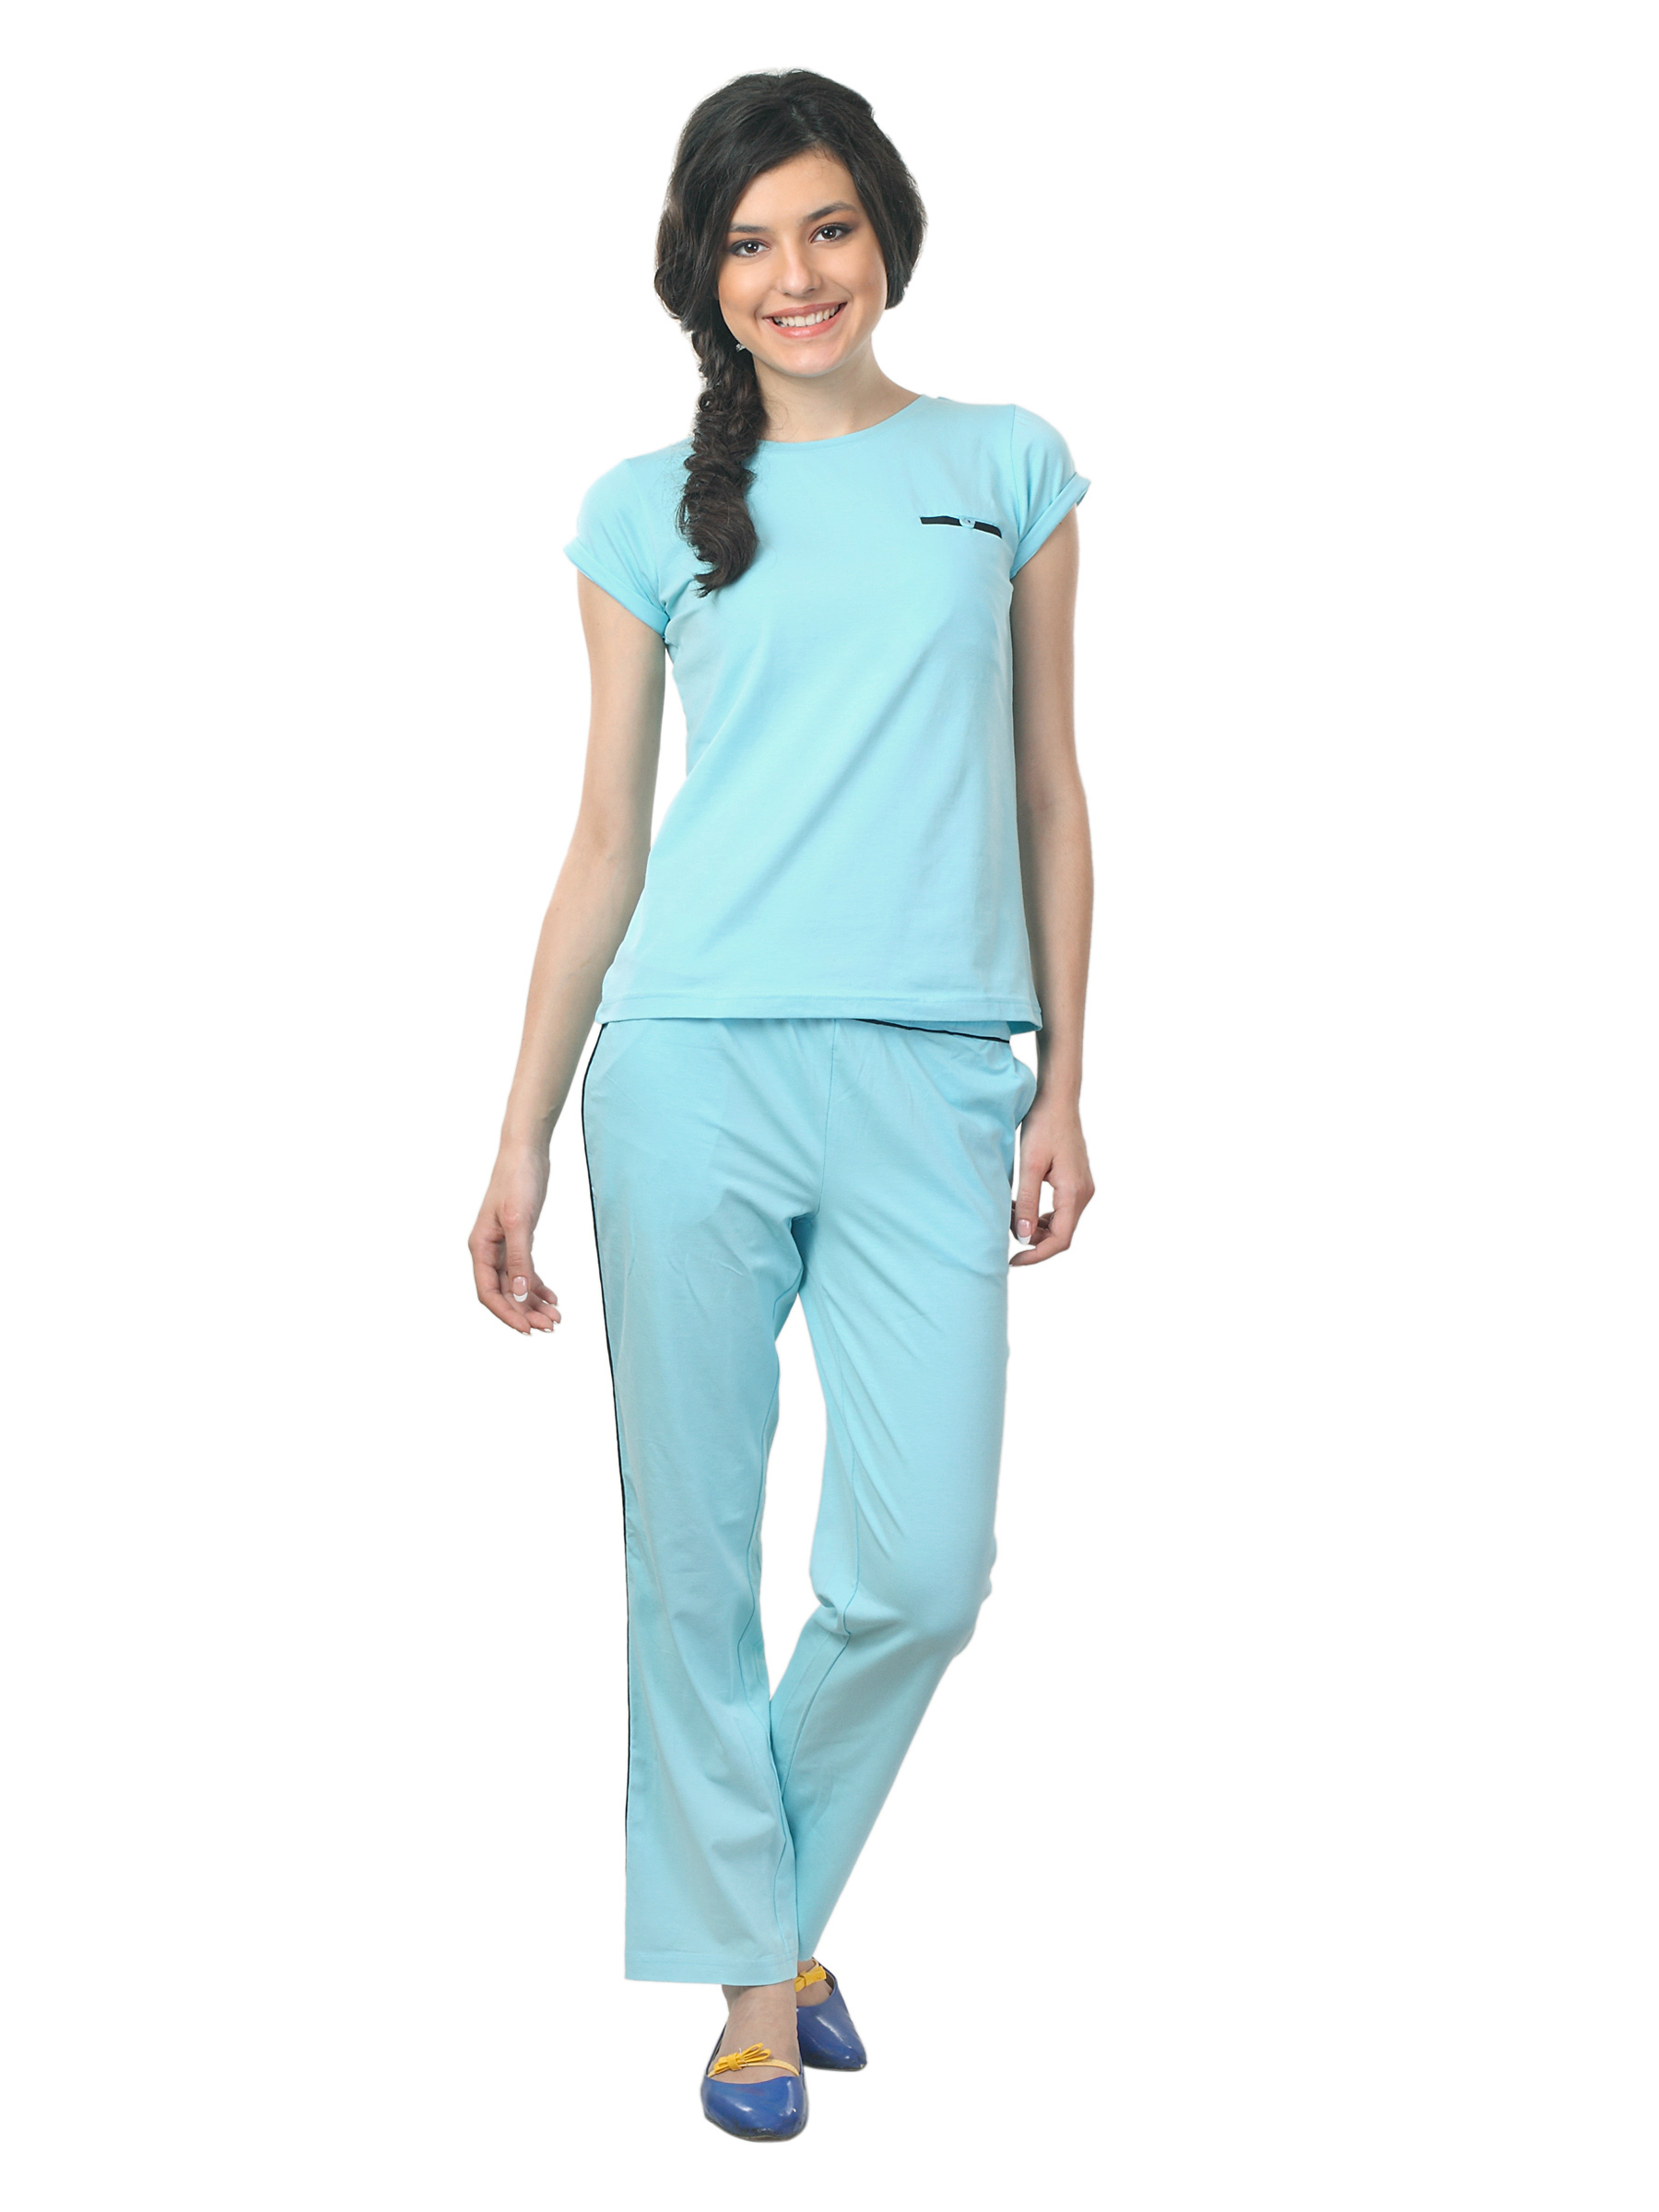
Femella Women Blue Nightdress
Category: Apparel / Loungewear and Nightwear / Nightdress
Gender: Women
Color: Blue
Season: Summer 2017
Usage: Casual